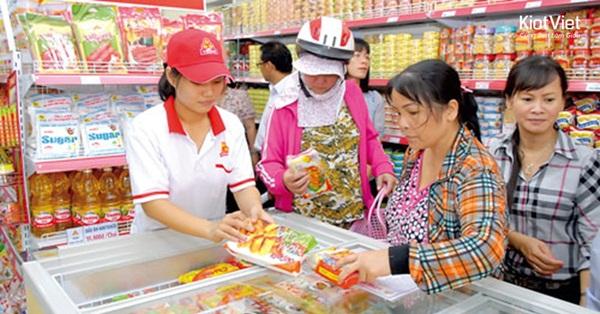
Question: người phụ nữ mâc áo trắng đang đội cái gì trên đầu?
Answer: cô ấy đội cái nón kết màu đỏ